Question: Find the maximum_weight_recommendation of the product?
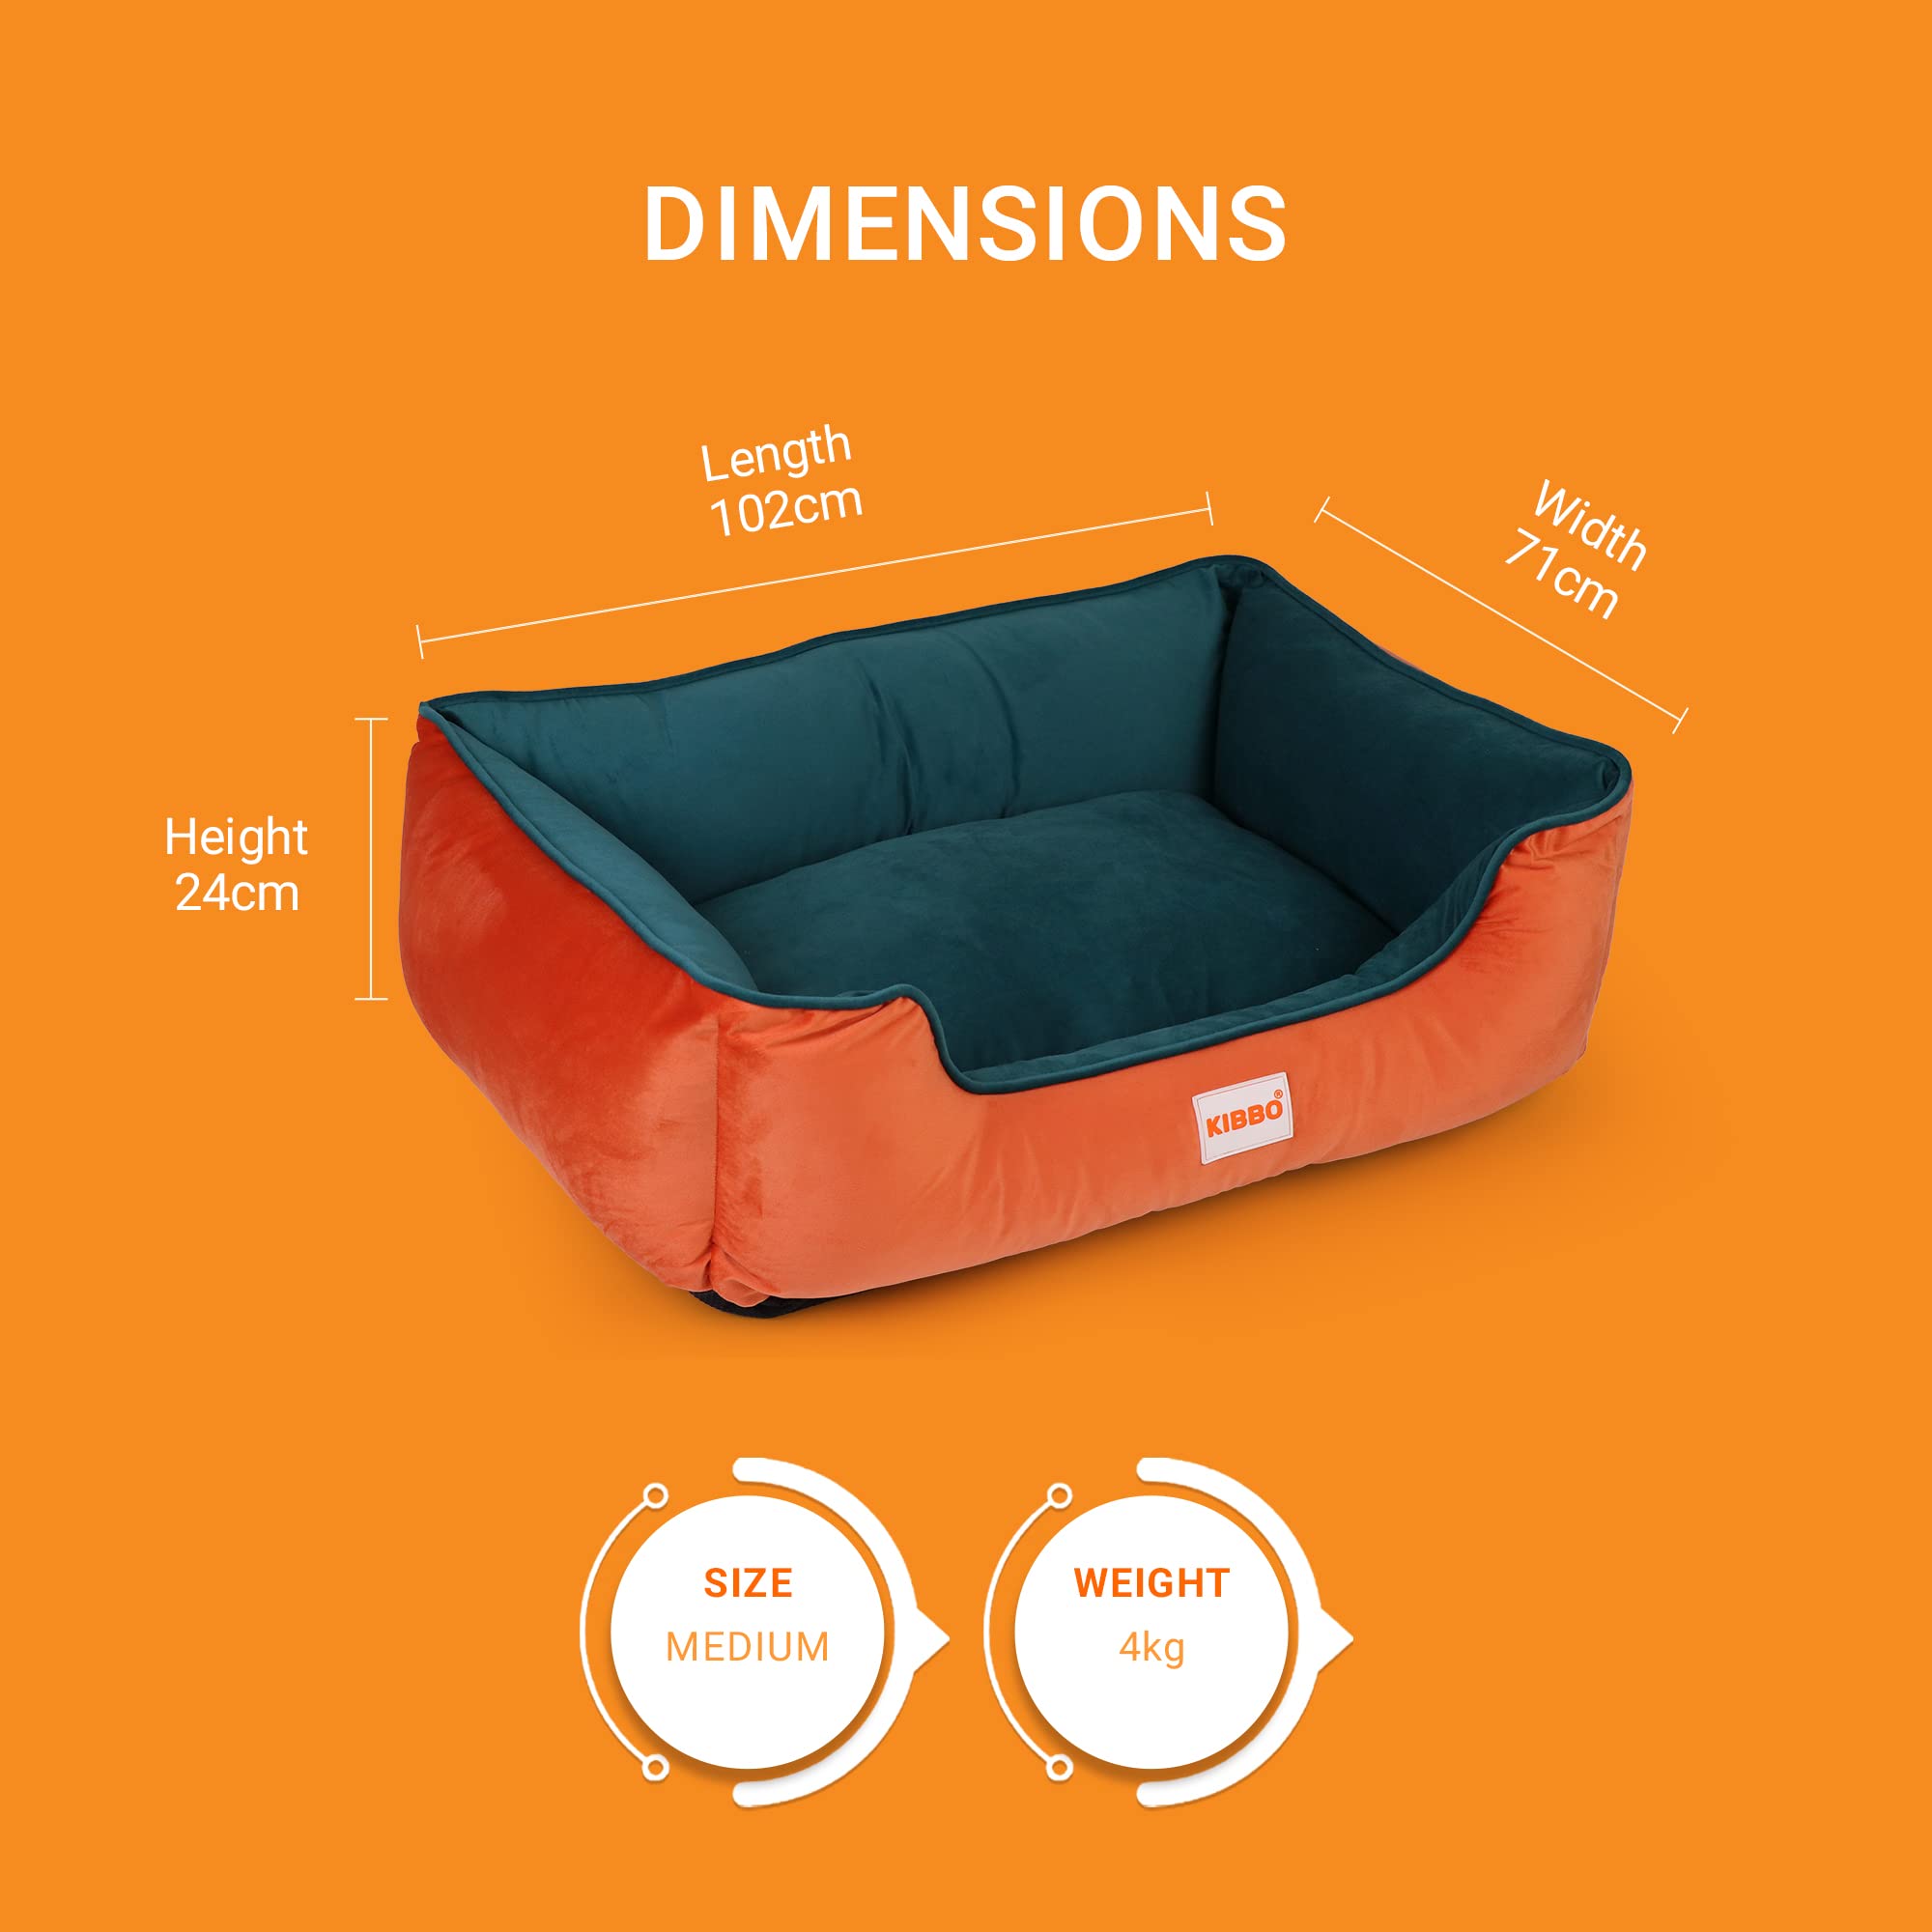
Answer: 4 kilogram